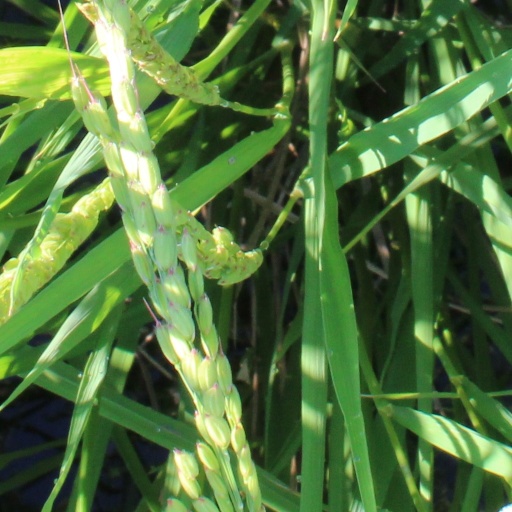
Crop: rice